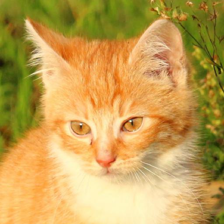
Label: animals